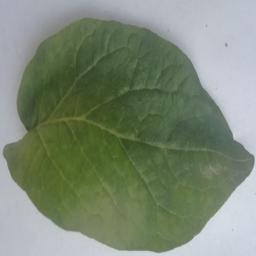
Label: Potato___Healthy